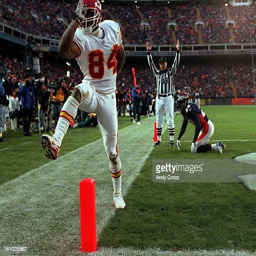
american football player celebrates his touchdown in the third quarter against american football player was defending